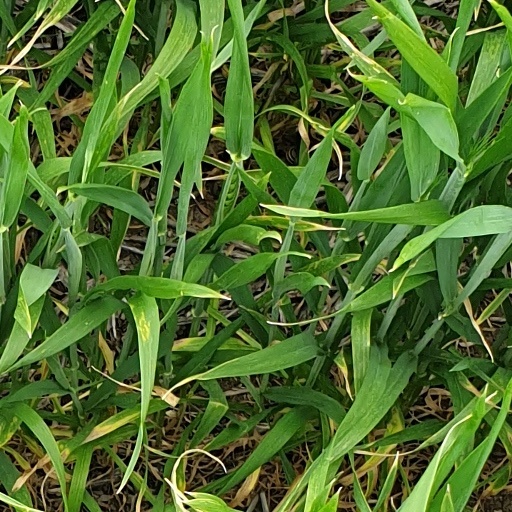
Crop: wheat